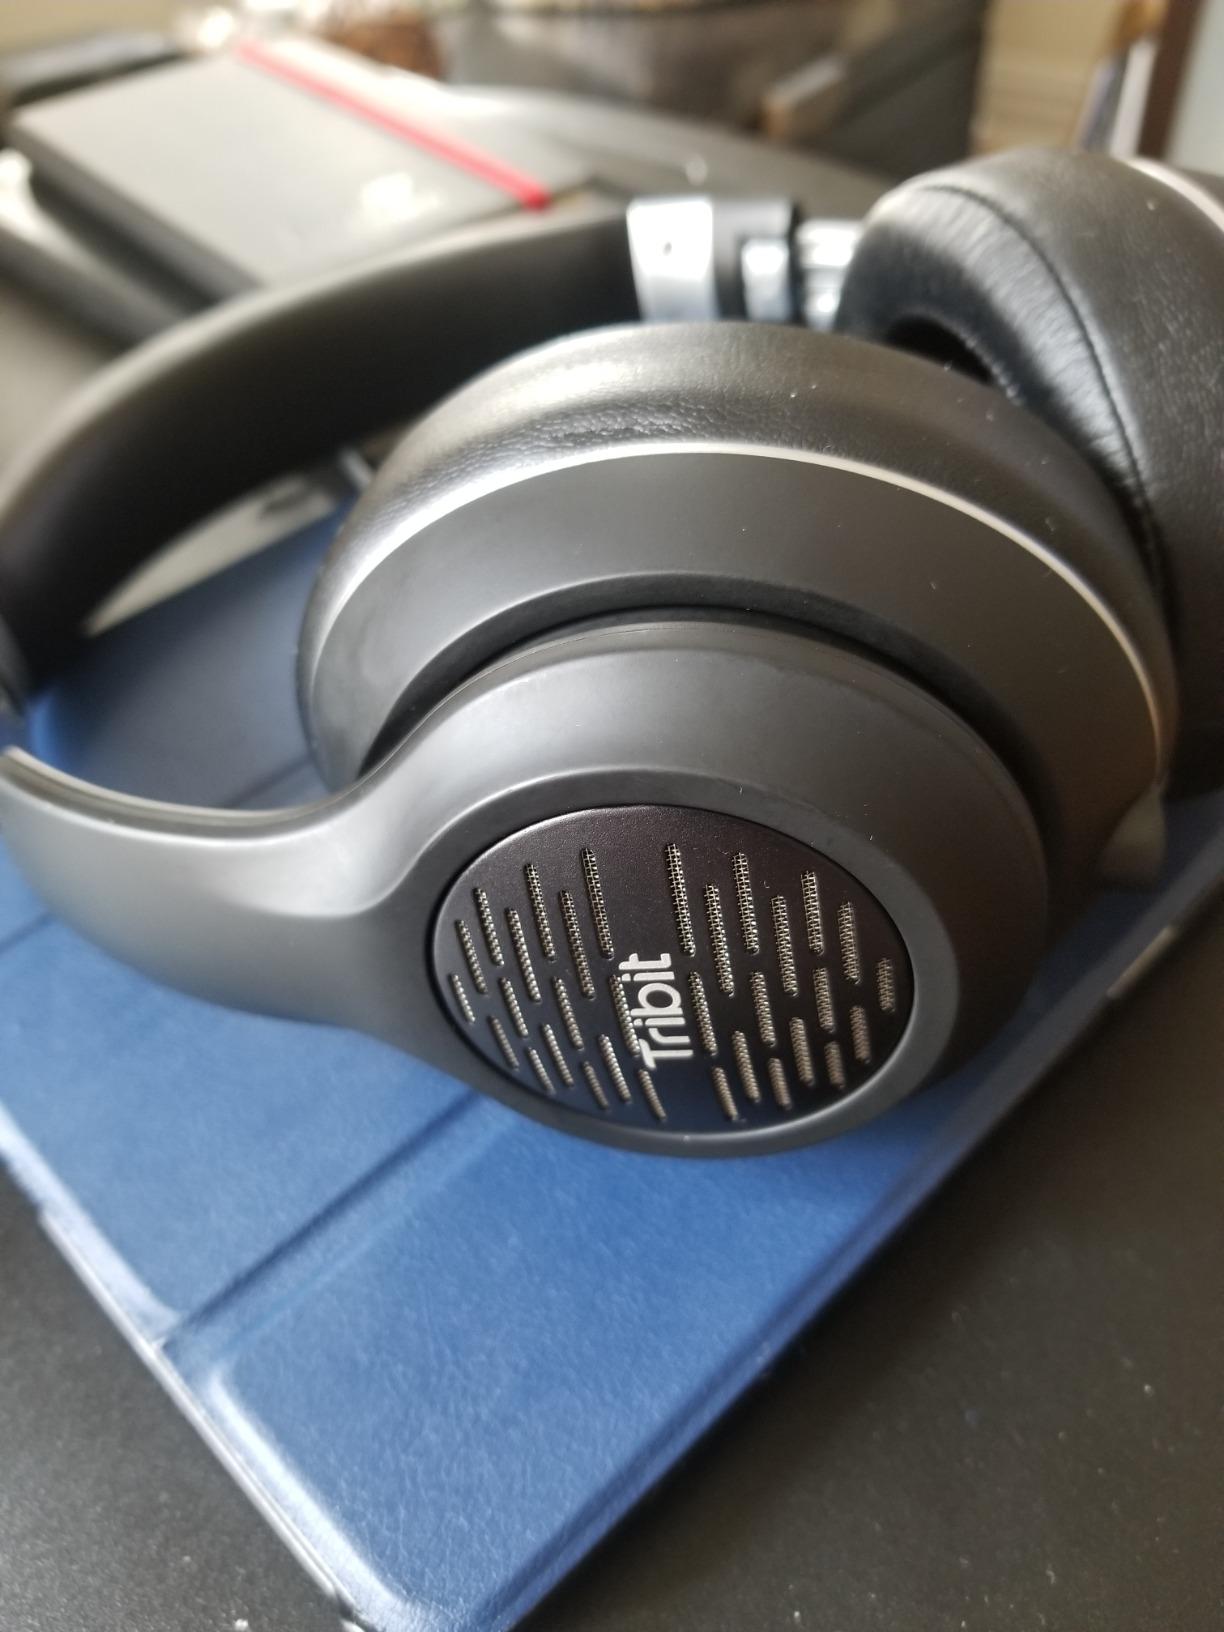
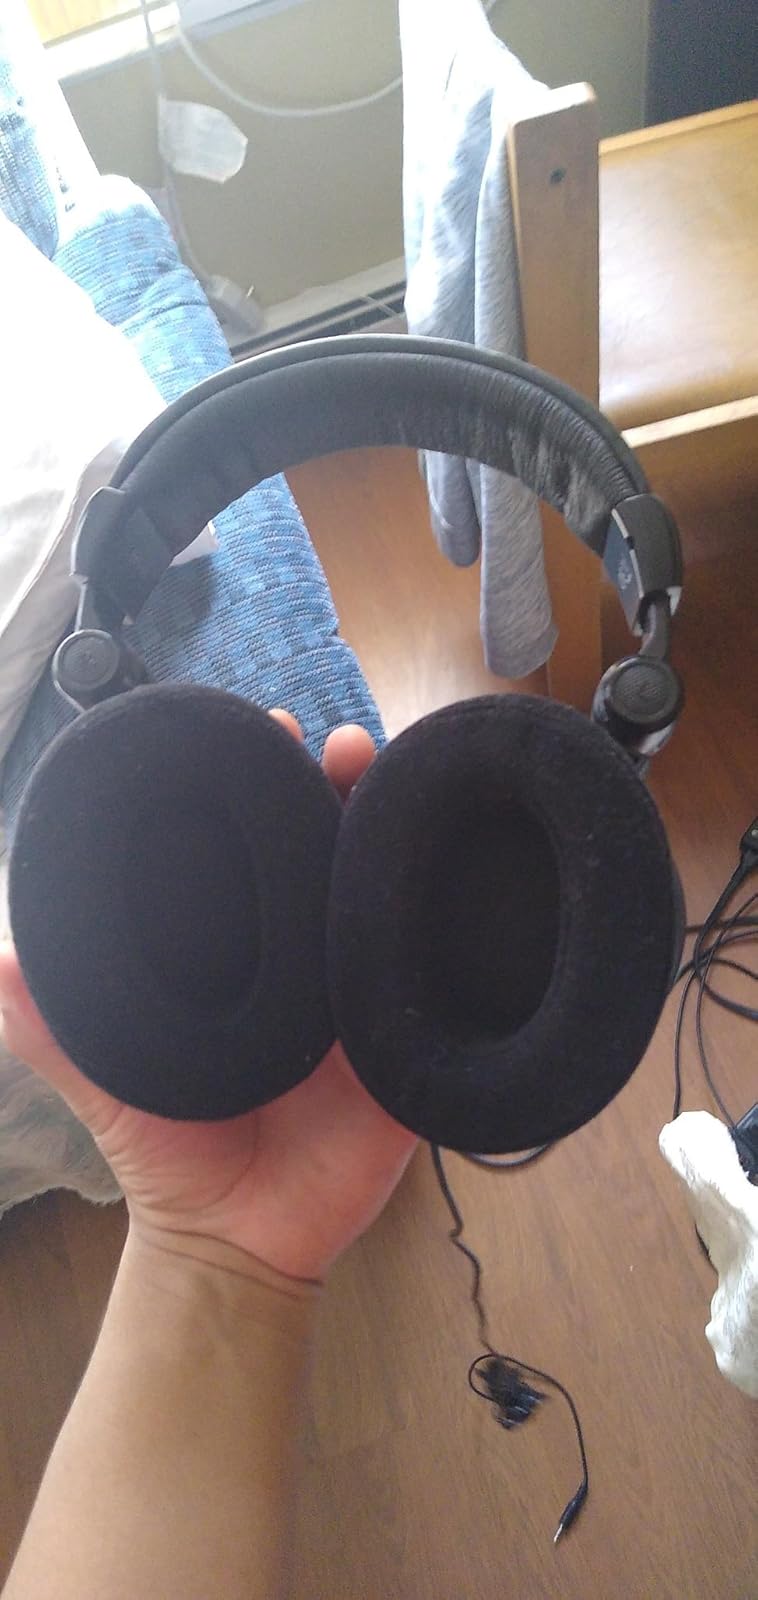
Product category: headphones
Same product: no